2022 New Year Honours

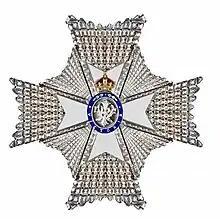
Insignia of a Knight / Dame Commander of the Royal Victorian Order

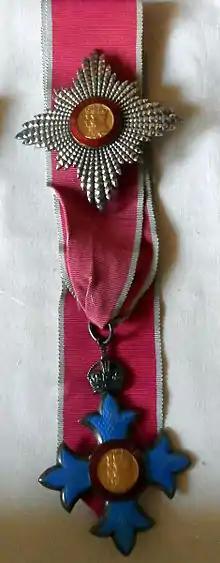
Insignia of a Knight Commander of the Order of the British Empire

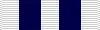
Ribbon bar of the Queen's Police Medal for Distinguished Service

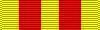
Ribbon bar of the Queen's Fire Service Medal for Distinguished Service

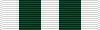
Ribbon bar of the Queen's Ambulance Service Medal for Distinguished Service

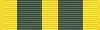
Ribbon bar of the Queen's Volunteer Reserves Medal

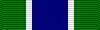
Ribbon bar of the Overseas Territories Police Medal

Below are the individuals appointed by Elizabeth II in her right as Queen of Grenada, on advice of Her Majesty's Grenada Ministers.